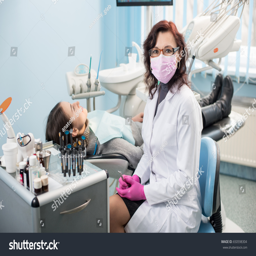
female dentist with woman patient in the chair at the dental office .